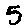
Label: 5